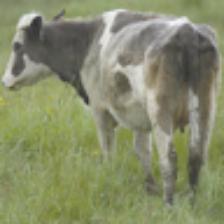
Label: NonHuman